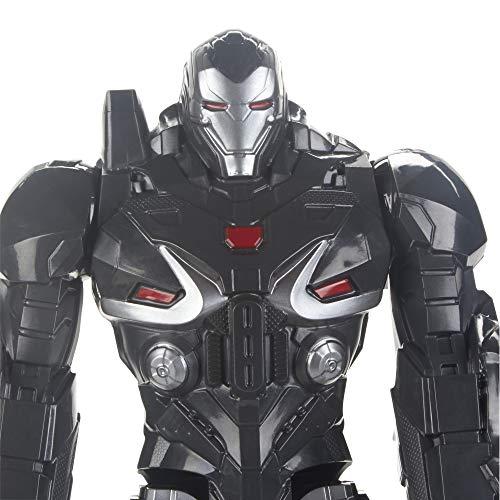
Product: Avengers Marvel Endgame Titan Hero Marvel’s War Machine
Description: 12-Inch-scale Marvel War machine figure with movie-inspired design.
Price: $14.99
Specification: ProductDimensions:3x6.5x12inches|ItemWeight:12.6ounces|ShippingWeight:1.06pounds(Viewshippingratesandpolicies)|ASIN:B07D8D16XC|Itemmodelnumber:E4017|Manufacturerrecommendedage:4yearsandup